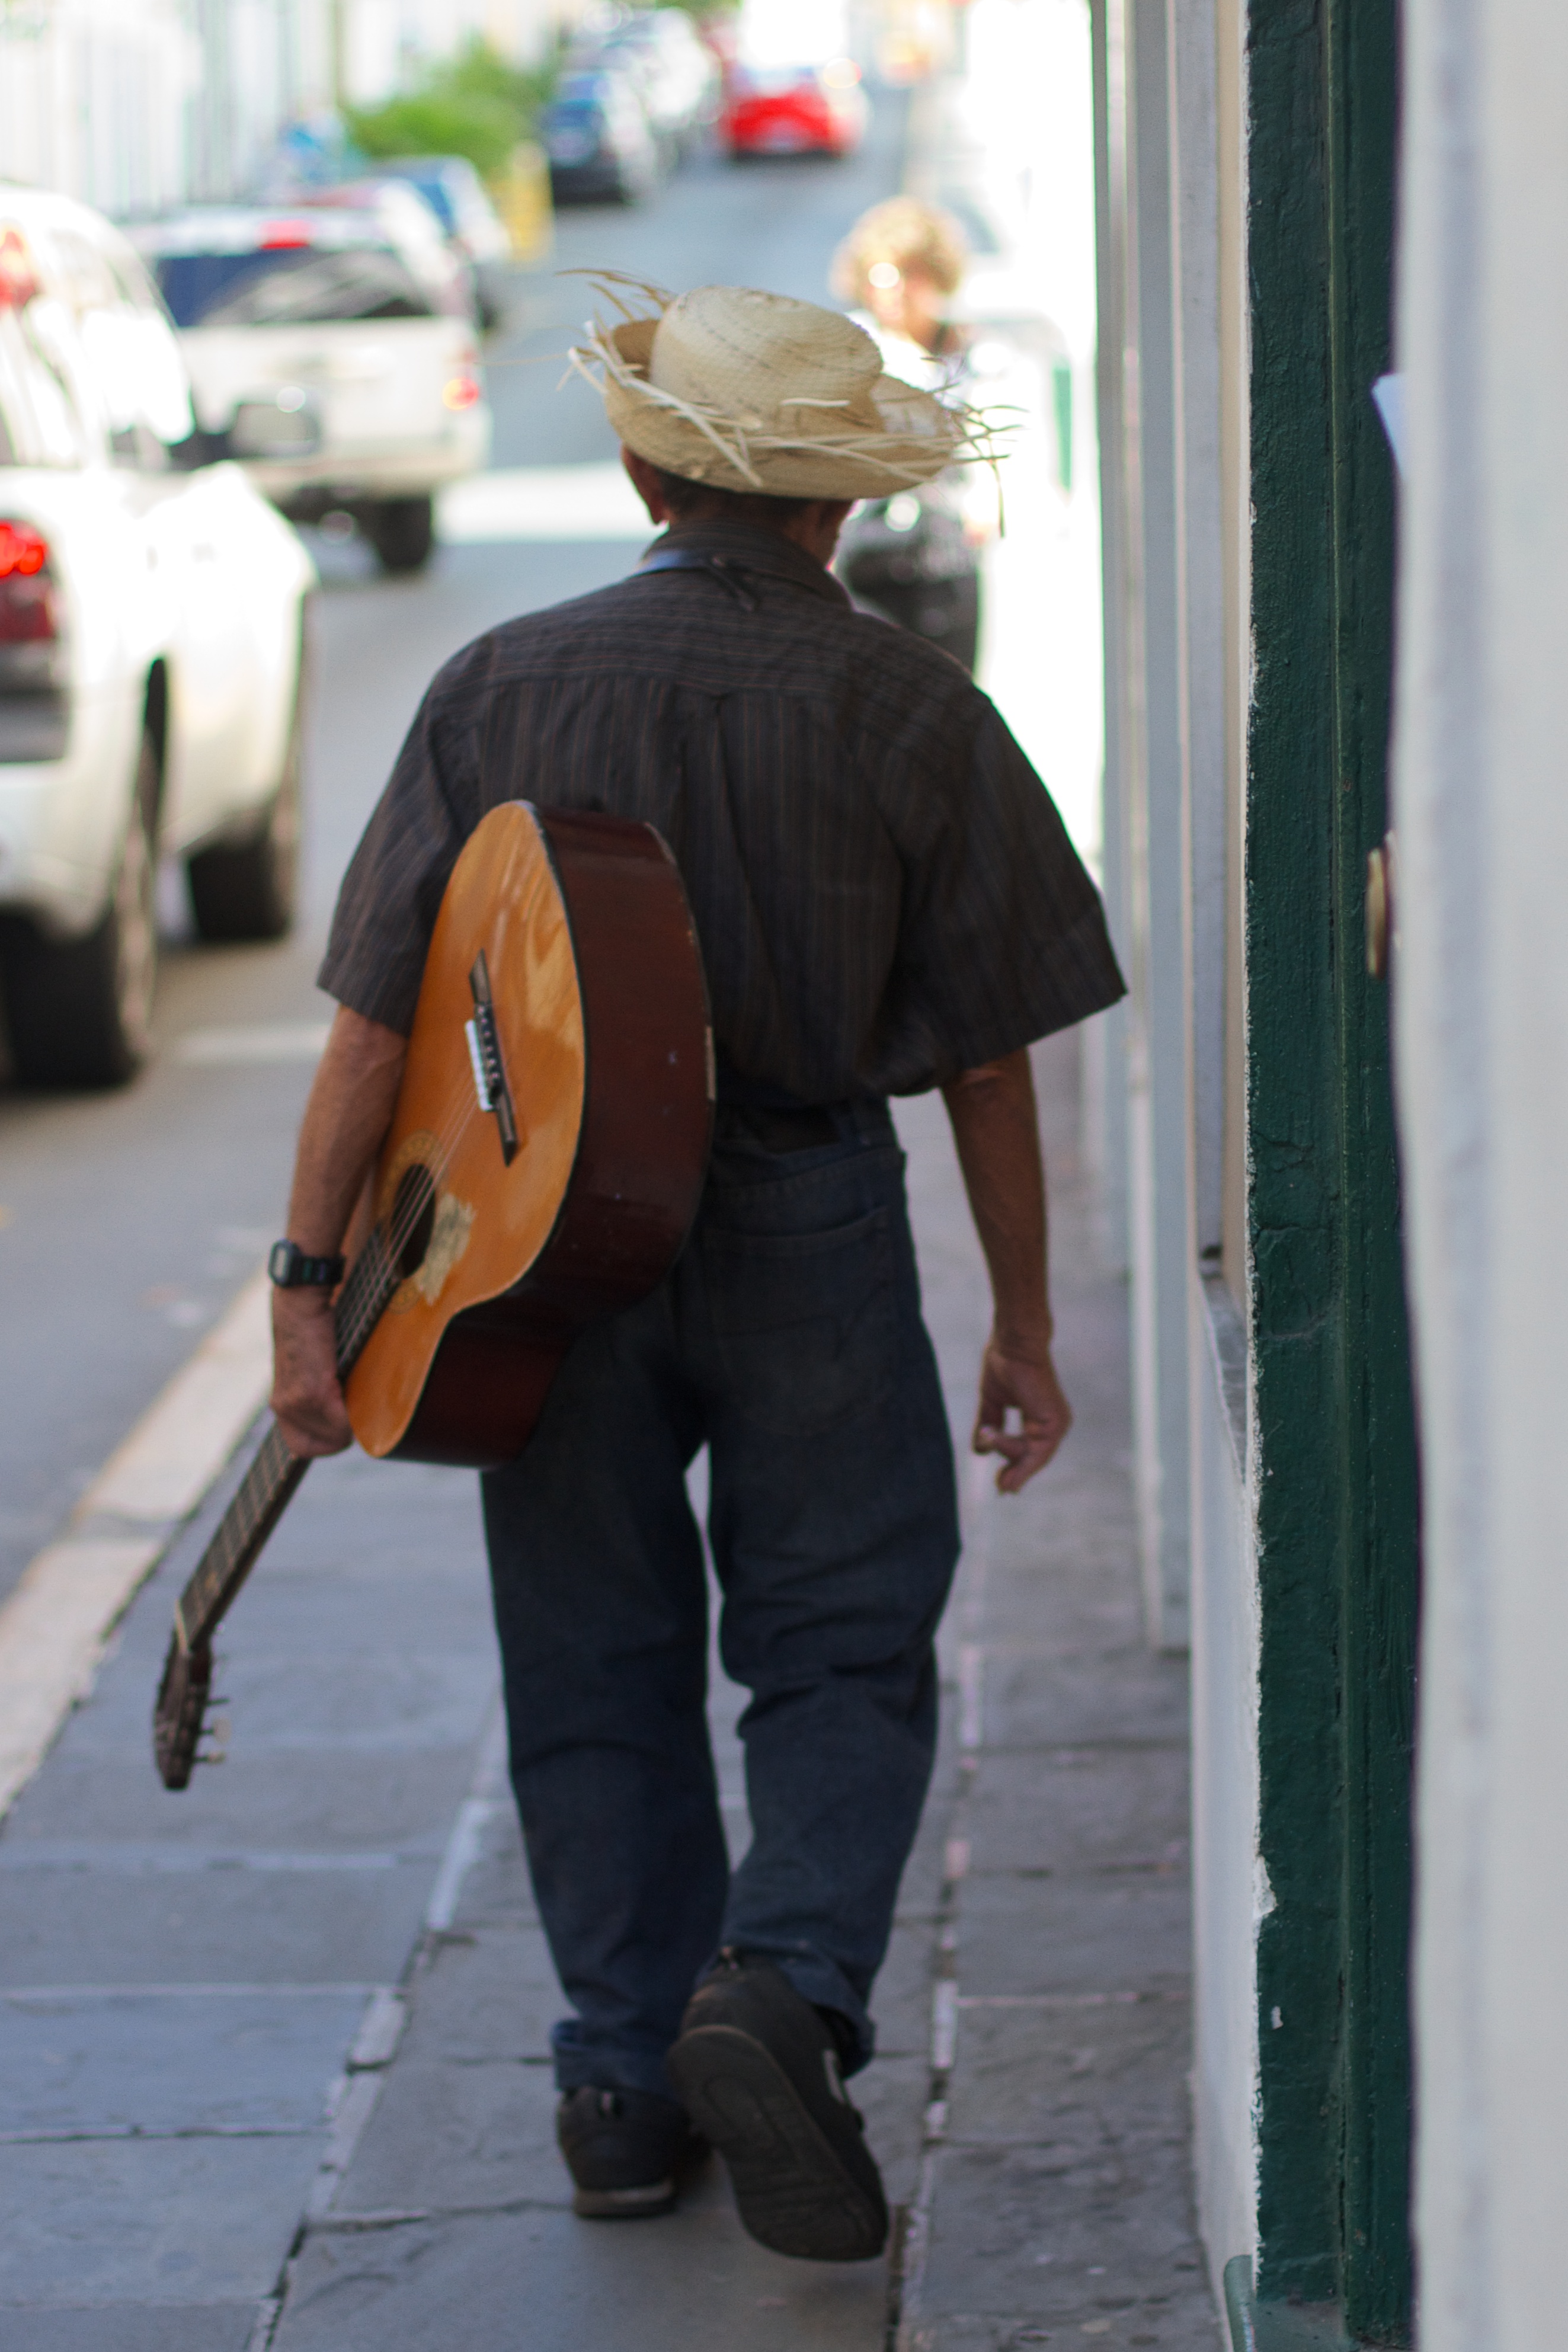
man, person, road, street, male, musician, clothing, street artist, footwear